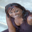
Label: woman